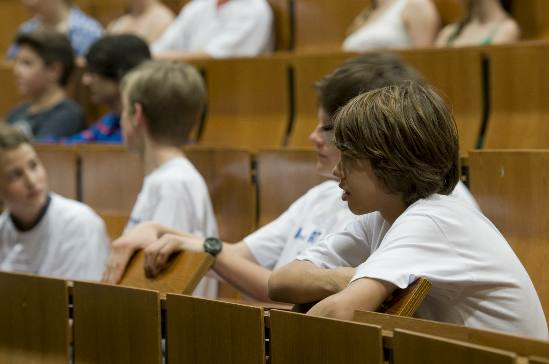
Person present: Yes